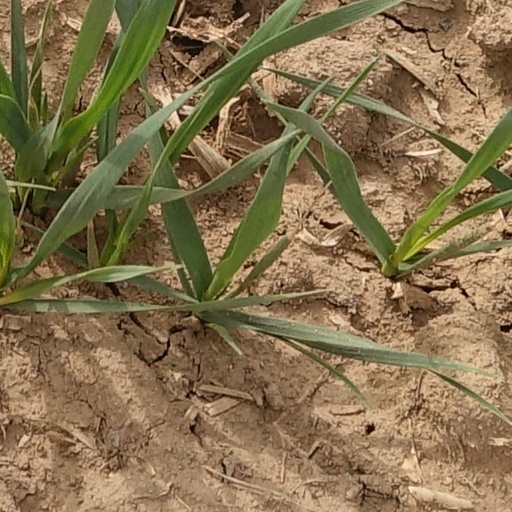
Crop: wheat